International tourism advertising

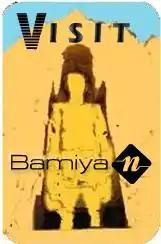
VisitBamiyan was created in August 2009 to market Bamiyan to the rest of the world.

International tourism advertising is tourism-related marketing on the part of a private or public entity directed towards audiences abroad, and might target potential travelers and non-travelers alike. Wholly private firms such as travel agencies, hotel chains, cruise agencies, non-governmental organizations (NGOs) often run their own advertising campaigns to market their existence, mission, or services and/or goods offered to the consumer, and these advertisements seldom carry intentional political messages.